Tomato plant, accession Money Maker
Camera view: tilt-top (135 deg); turntable rotation: 180 degrees
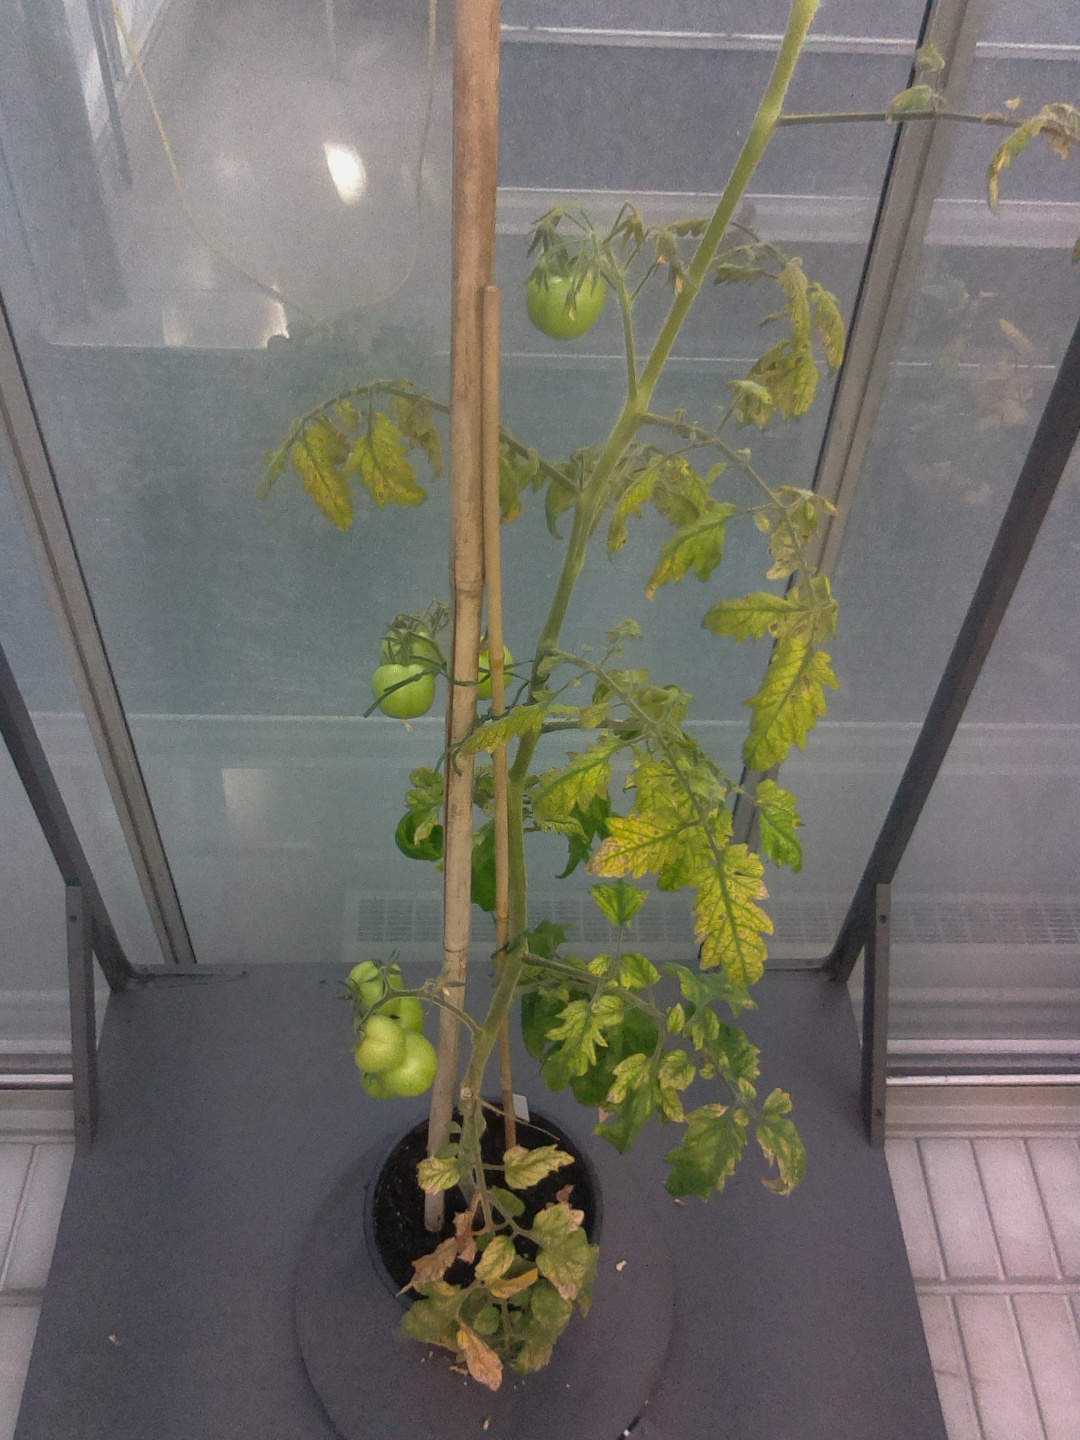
BBCH growth stage 79: 90% -100% of final fruit size